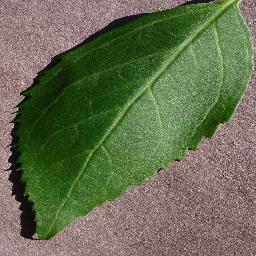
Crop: cherry
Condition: (including_sour)_healthy